The Lucky Dog

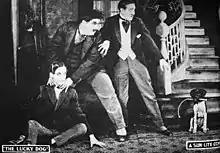
Lobby card with (from left) Stan Laurel, Oliver Hardy, and Jack Lloyd

The precise date on which the film was shot is unknown. It had long been believed that the film was produced in 1917, partially because of comments by Laurel in a 1957 interview. Other sources dated the film to 1918 and 1919. However, on the basis of an examination of the dates on which Laurel was available for filming, and the appearance of a 1920 automobile license plate in one shot of the complete film, the filming most likely occurred during the autumn and winter of 1920 and into early 1921. The film was released for distribution in late 1921 by Reelcraft.